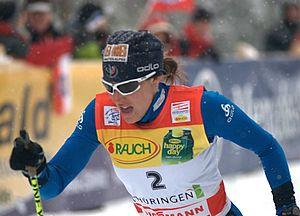
Coraline Hugue est une fondeuse française née le 11 mars 1984 à Embrun.